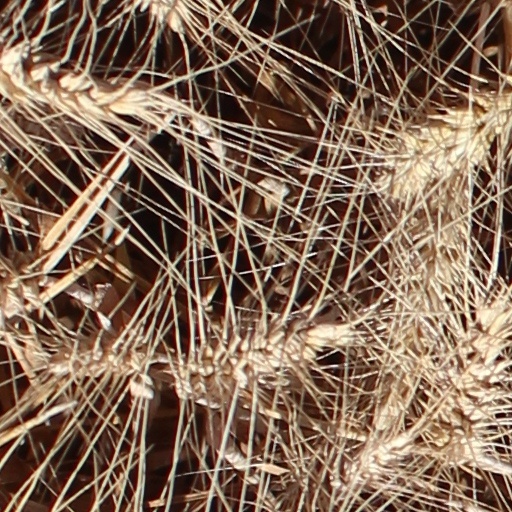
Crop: wheat